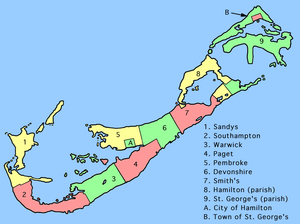
Les Bermudes constituent un archipel d'Amérique du Nord membre associé de la communauté caribéenne et un territoire britannique d'outre-mer. Les habitants sont appelés Bermudiens. L'économie de l'archipel repose en grande partie sur les finances à cause de son statut de paradis fiscal.
Les Bermudes sont divisées en 9 paroisses et 2 municipalités.